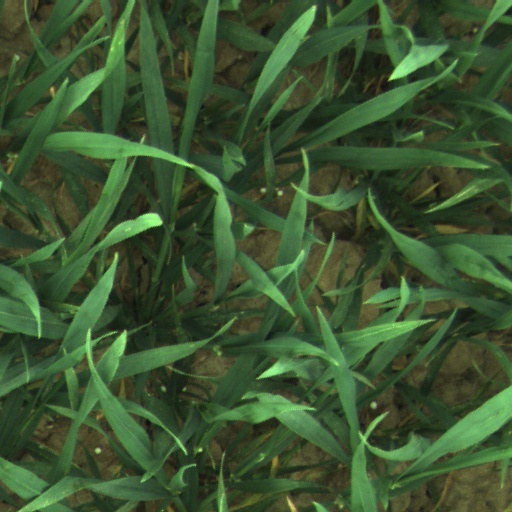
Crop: wheat